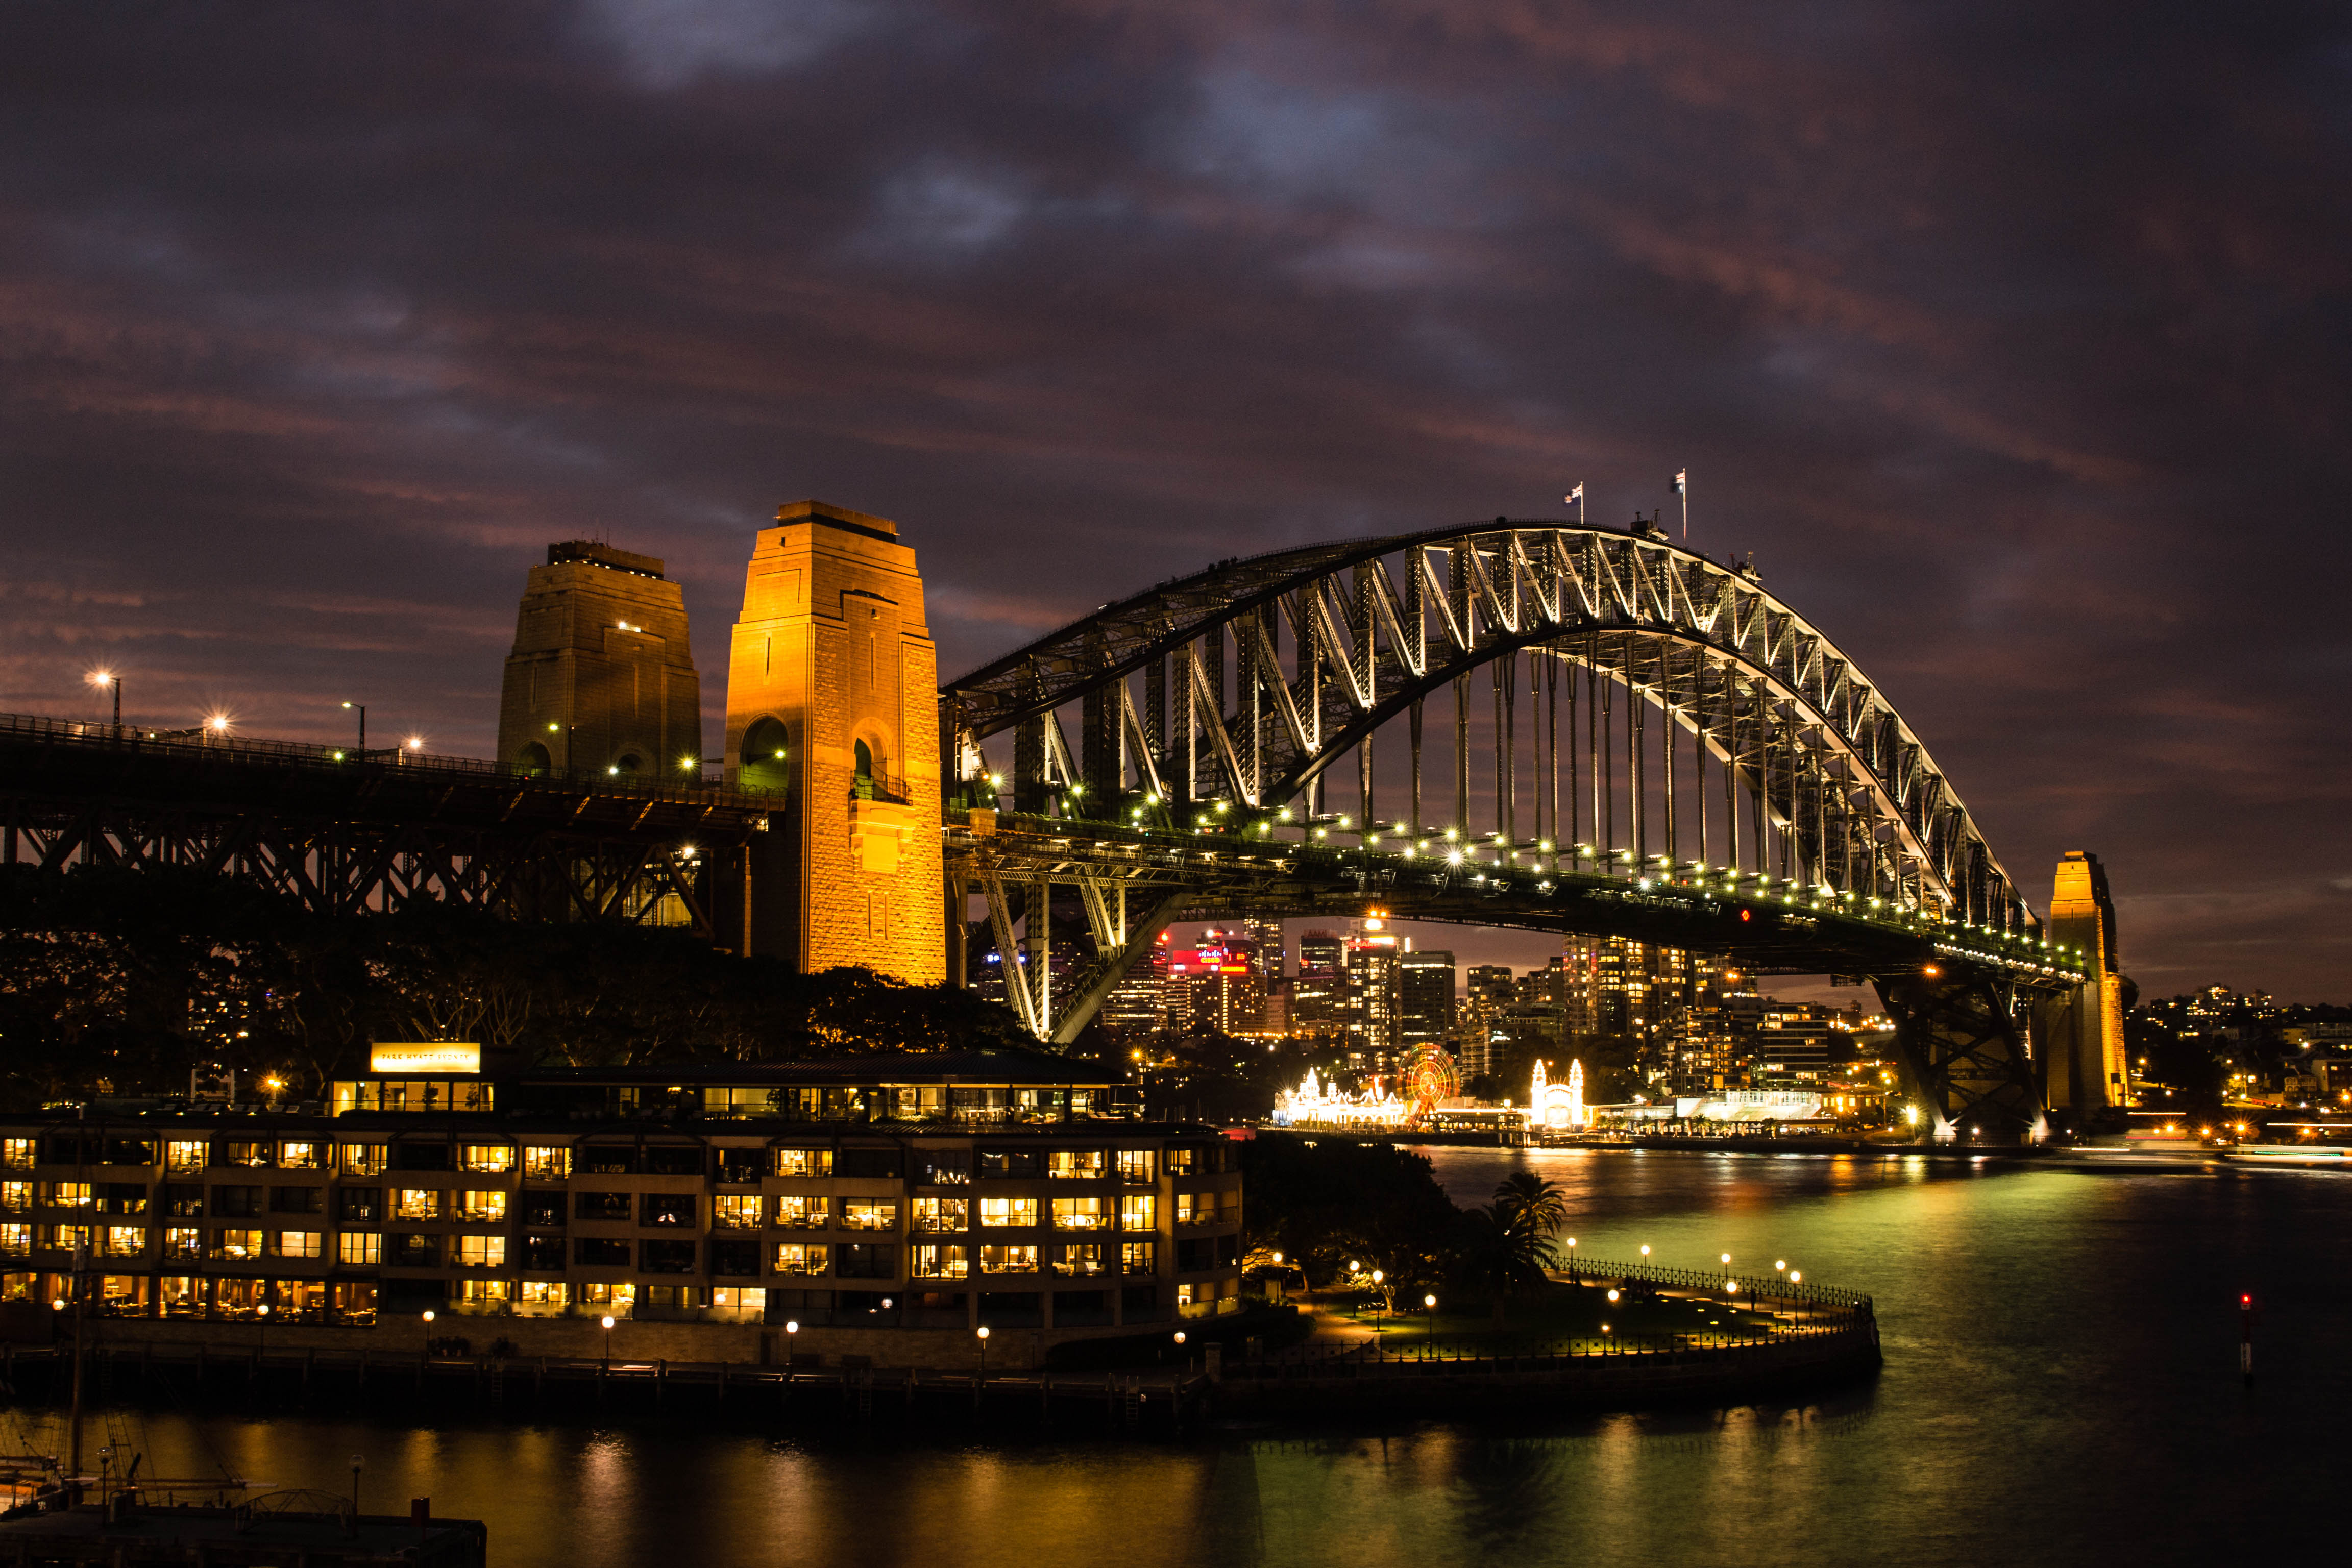
sunset, bridge, skyline, night, city, cityscape, downtown, dusk, evening, reflection, sydney, landmark, australia, harbourbridge, urban area, human settlement